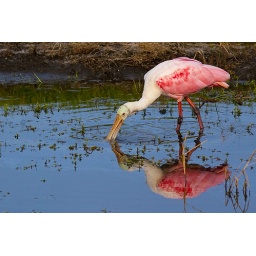
Young Roseatte Spoonbill eating in a drainage ditch along a highway in Orlando, Florida.